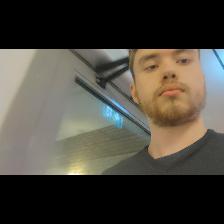
Label: Human